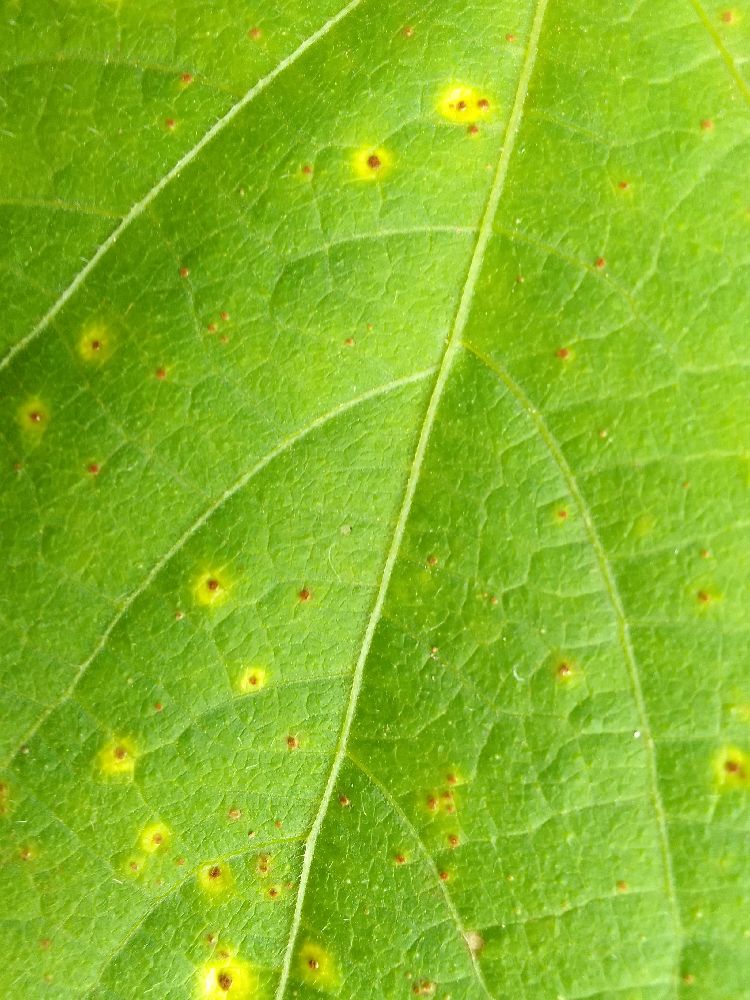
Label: rust